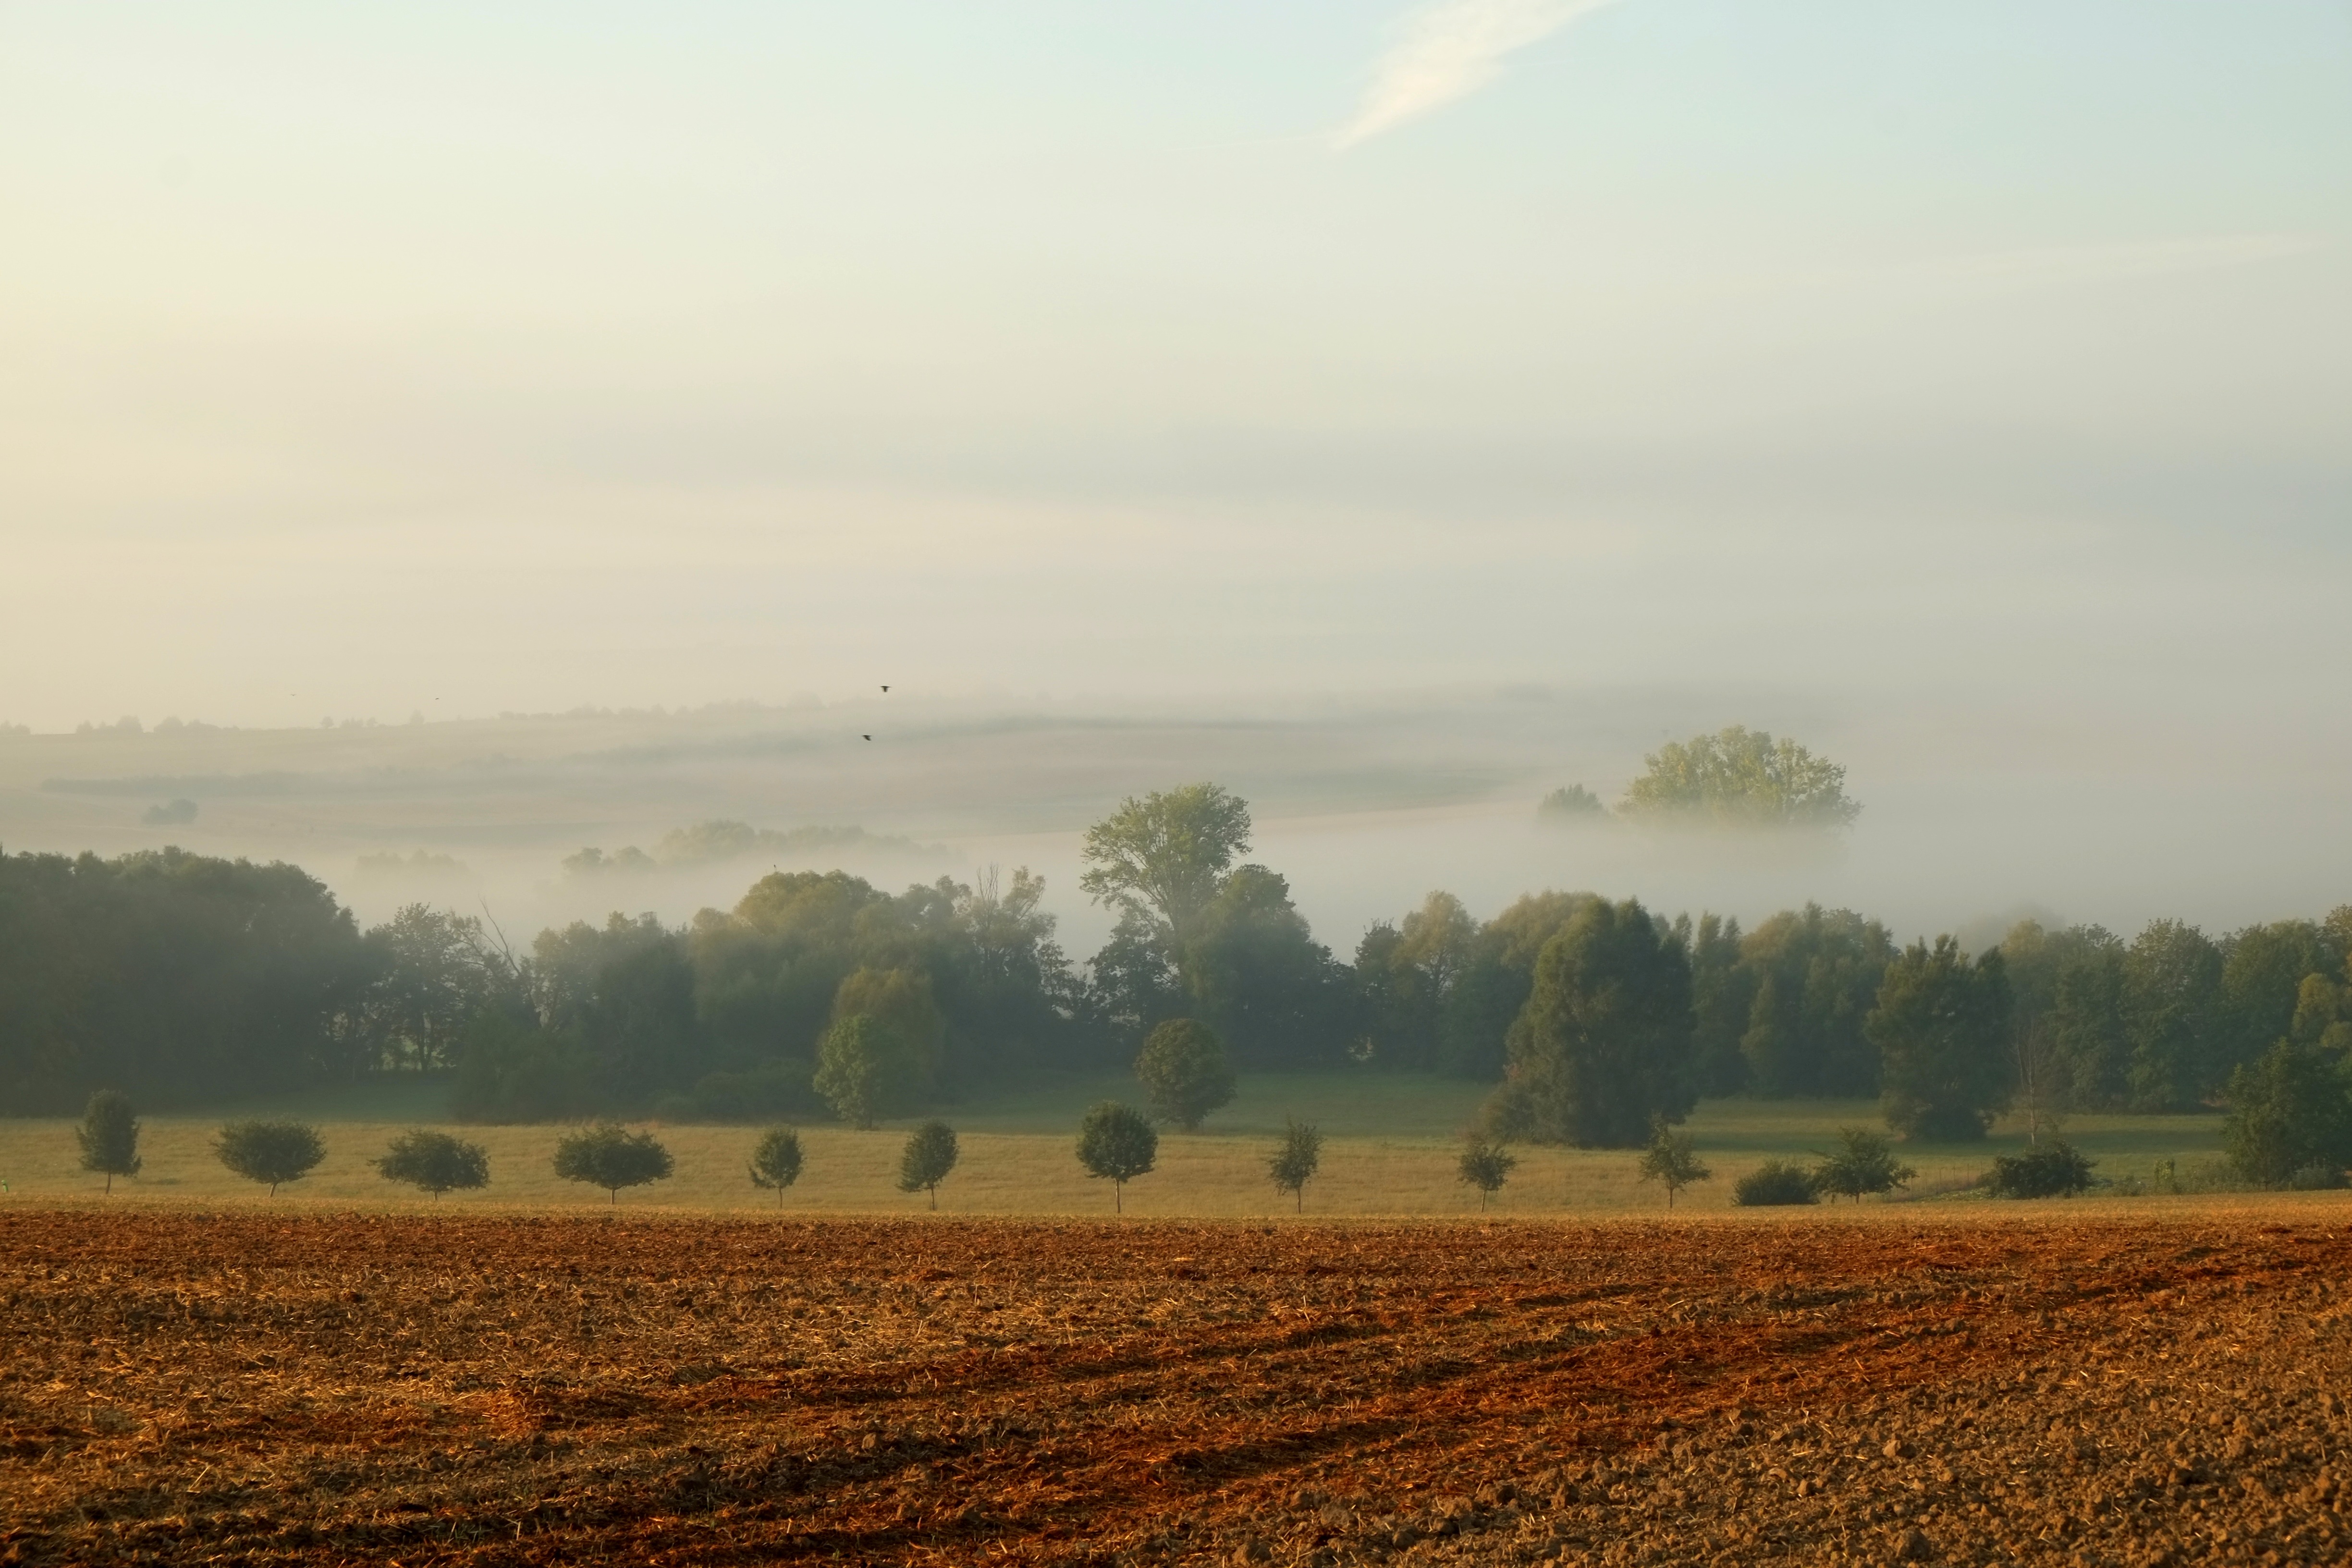
landscape, nature, horizon, cloud, sky, fog, sunrise, mist, field, farm, ground, meadow, prairie, morning, hill, dawn, atmosphere, crop, autumn, romantic, soil, agriculture, plain, in the morning, trees, clouds, cool, grassland, wide, mood, of course, friendly, morgenstimmung, infinite, atmospheric, arable, rural area, foresight, in the free, in the early morning, atmospheric phenomenon, grass family